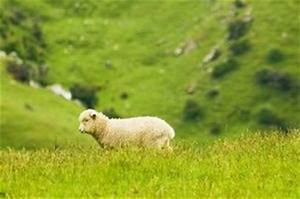
Label: pecora